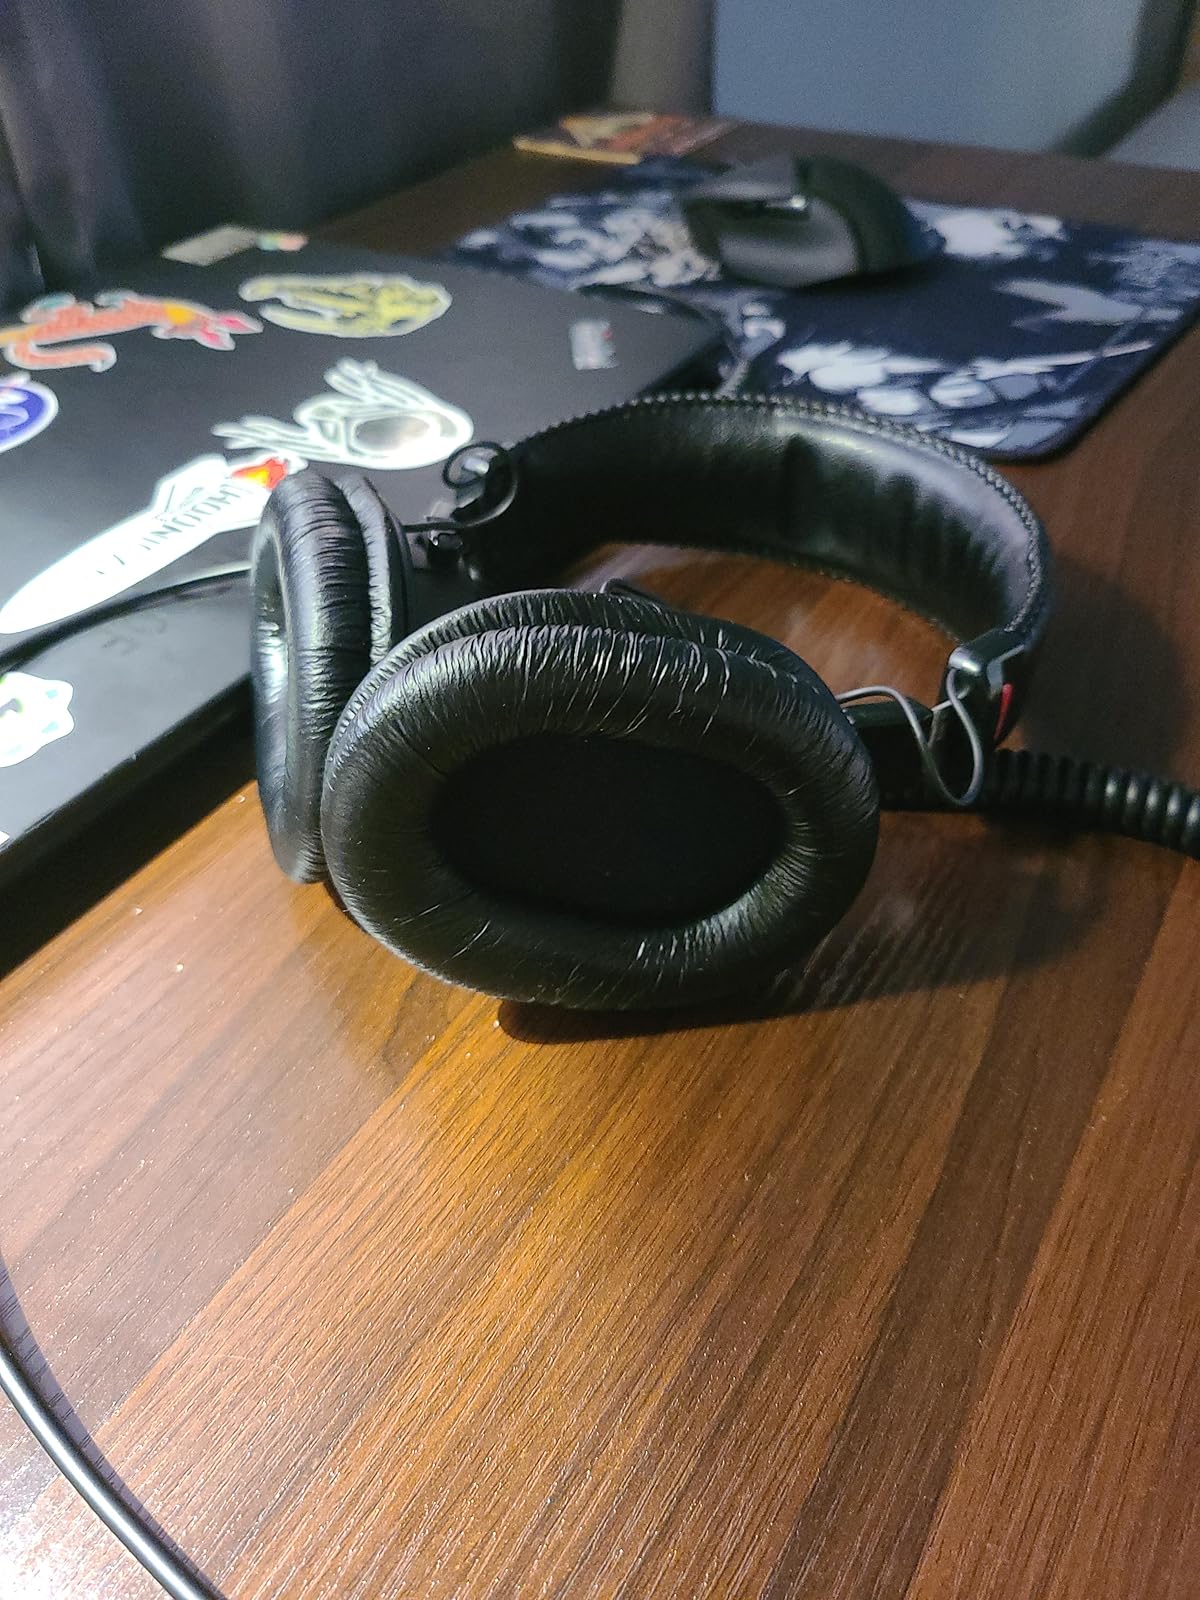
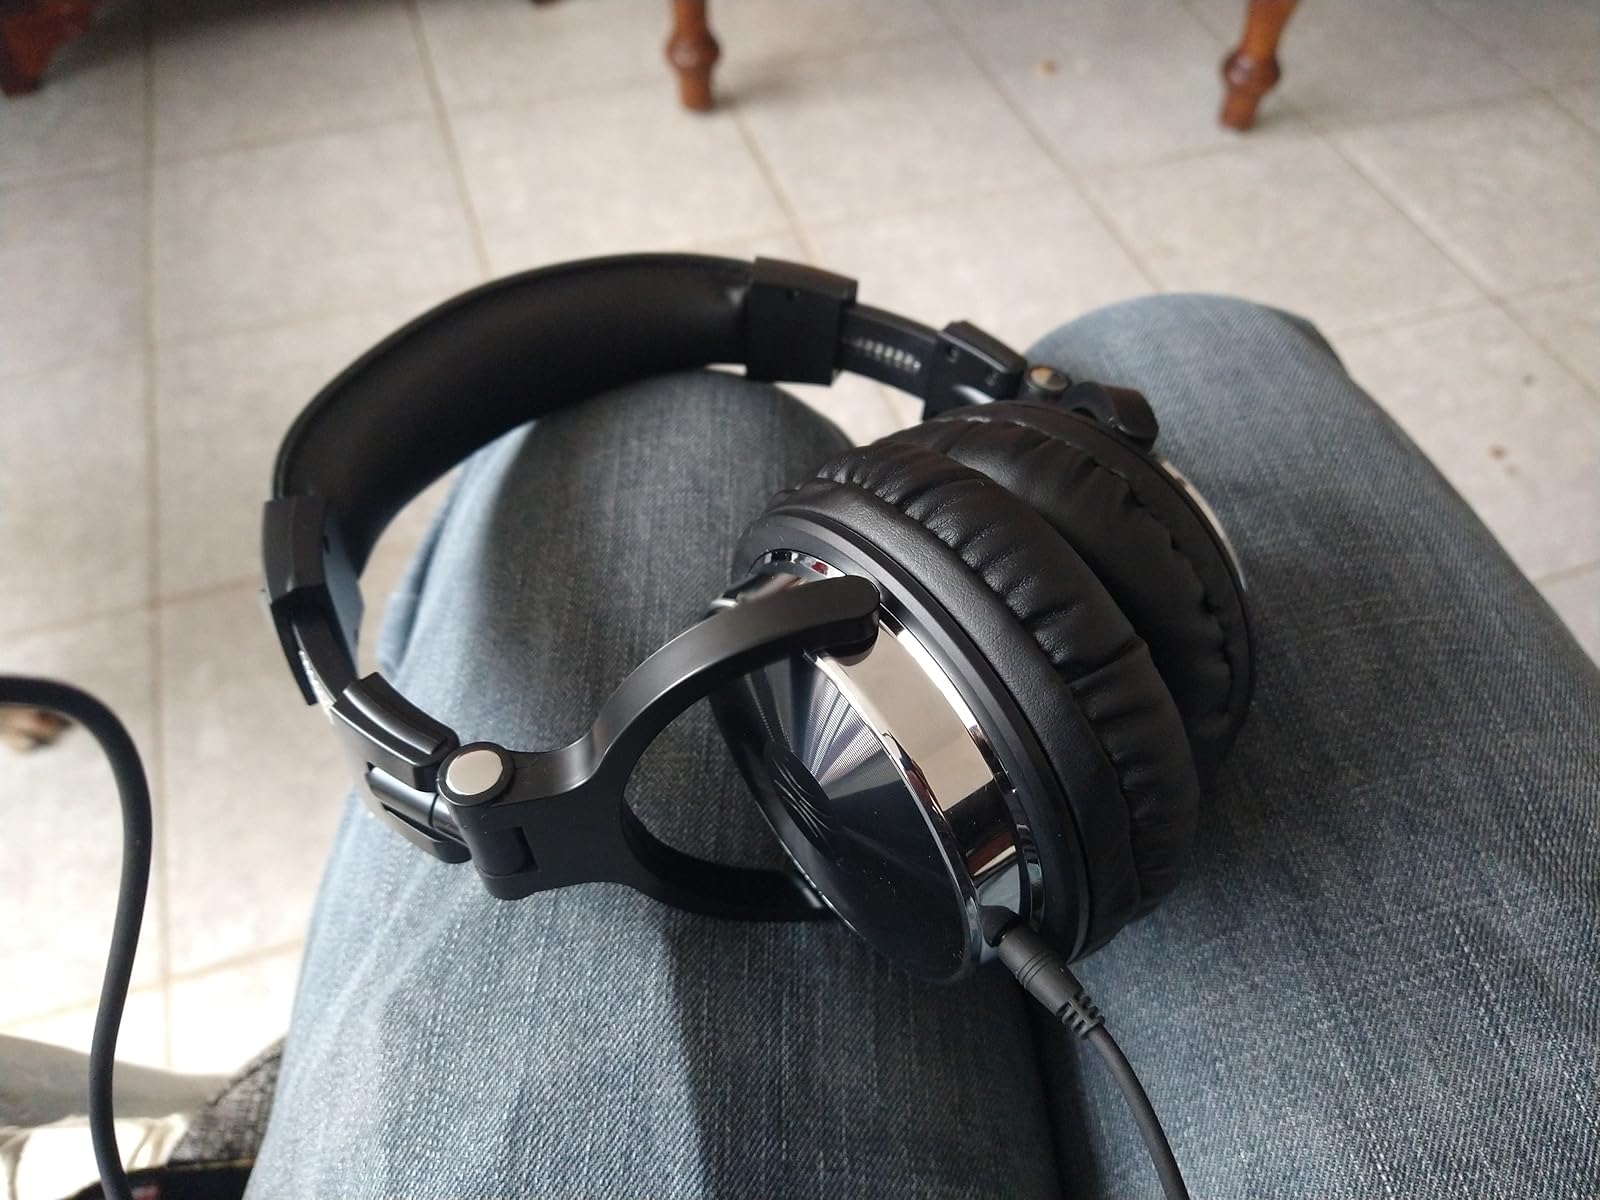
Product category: headphones
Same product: no